Yu Zhi

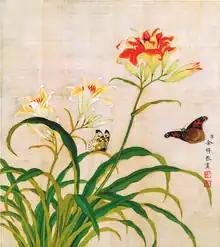
"Huanhua Butterfly" (18th-century) by Yu Zhi.

Yu Zhi (18th century), courtesy name Nanzhou, was a Chinese court painter in the Qing dynasty. A native of Changshu and the younger son of Yu Xun, he and his brother Yu Sheng were in the residence of the politician Haiwang for two decades, and studied with the court painter Jiang Tingxi. In 1737, as a result of Haiwang and Jiang's recommendations, the Yu brothers were summoned to the Qianlong Emperor's court along with Zhou Kun. In 1741, Yu Zhi was granted the second rank by the Qianlong Emperor which entitled him to nine taels of silver per month; Yu Sheng was granted the top rank with a monthly income of eleven taels.